Germano Grachane

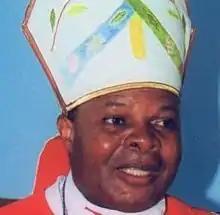
Germano Grachane, seen in 2000

Germano Grachane C.M. (born May 4, 1942 in Zandamela, Zavala District) is a Mozambican clergyman, who is the Bishop of Nacala.